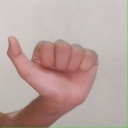
अक्षर: त